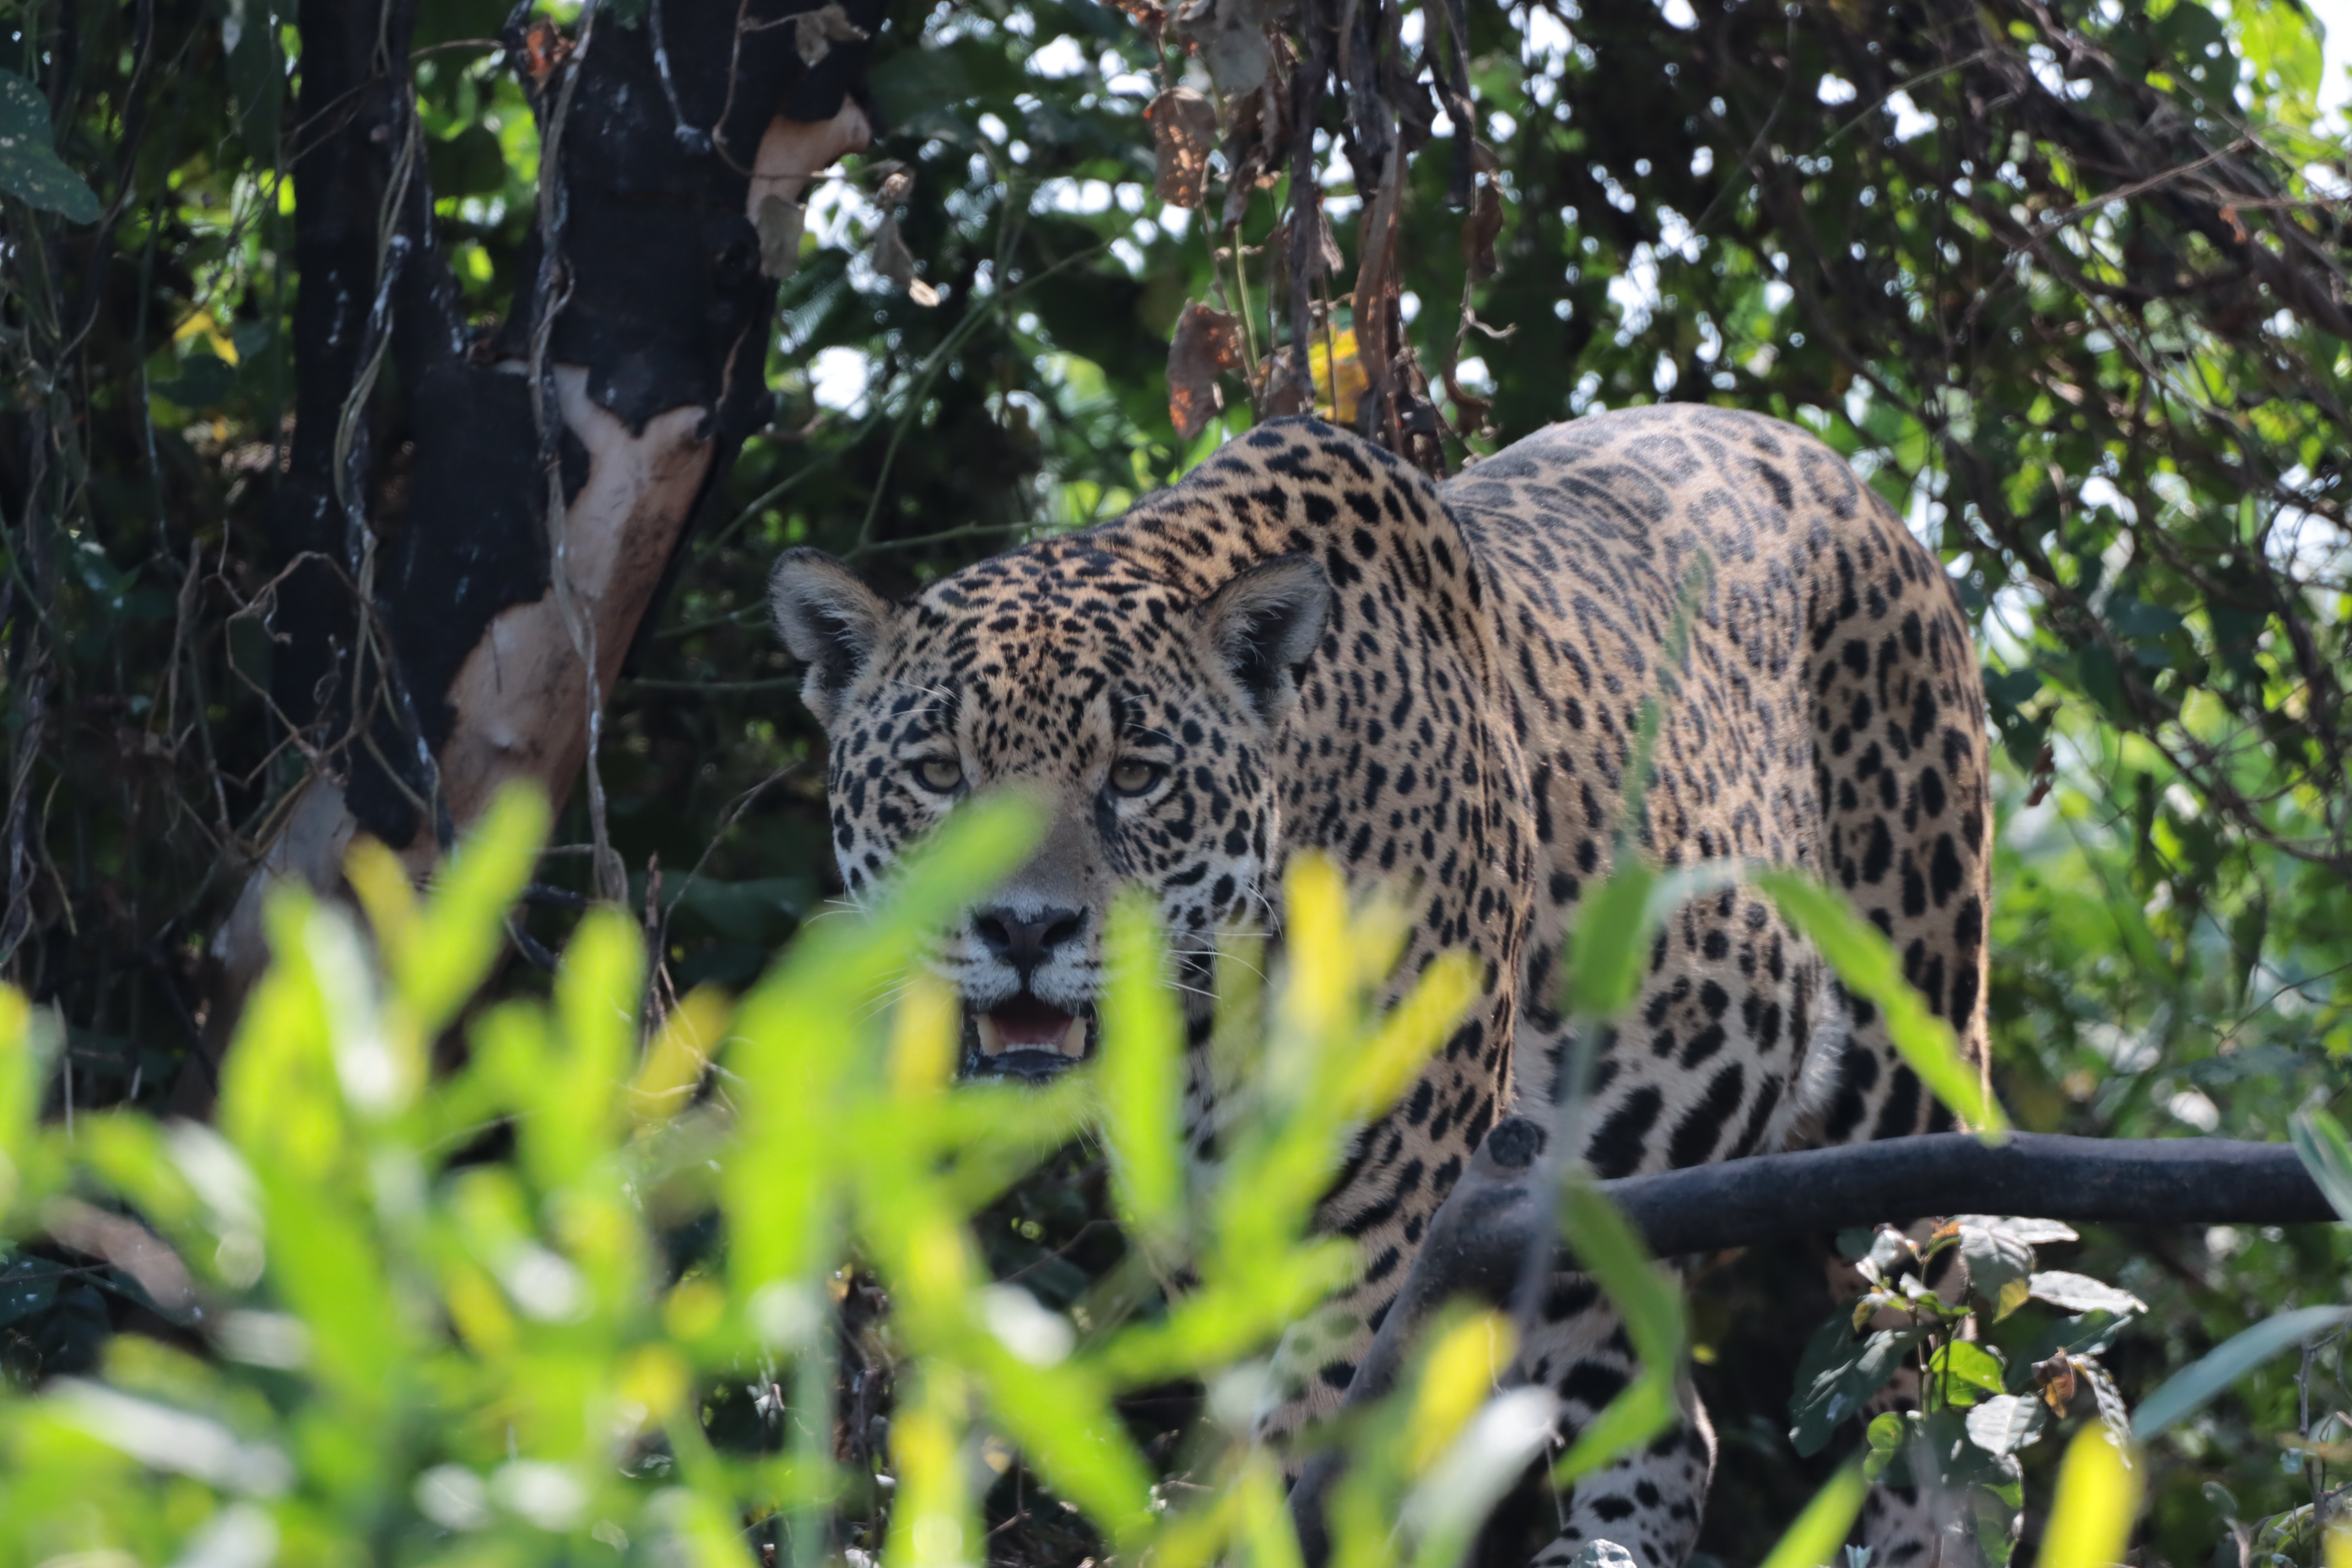
Jaguar: Saseka